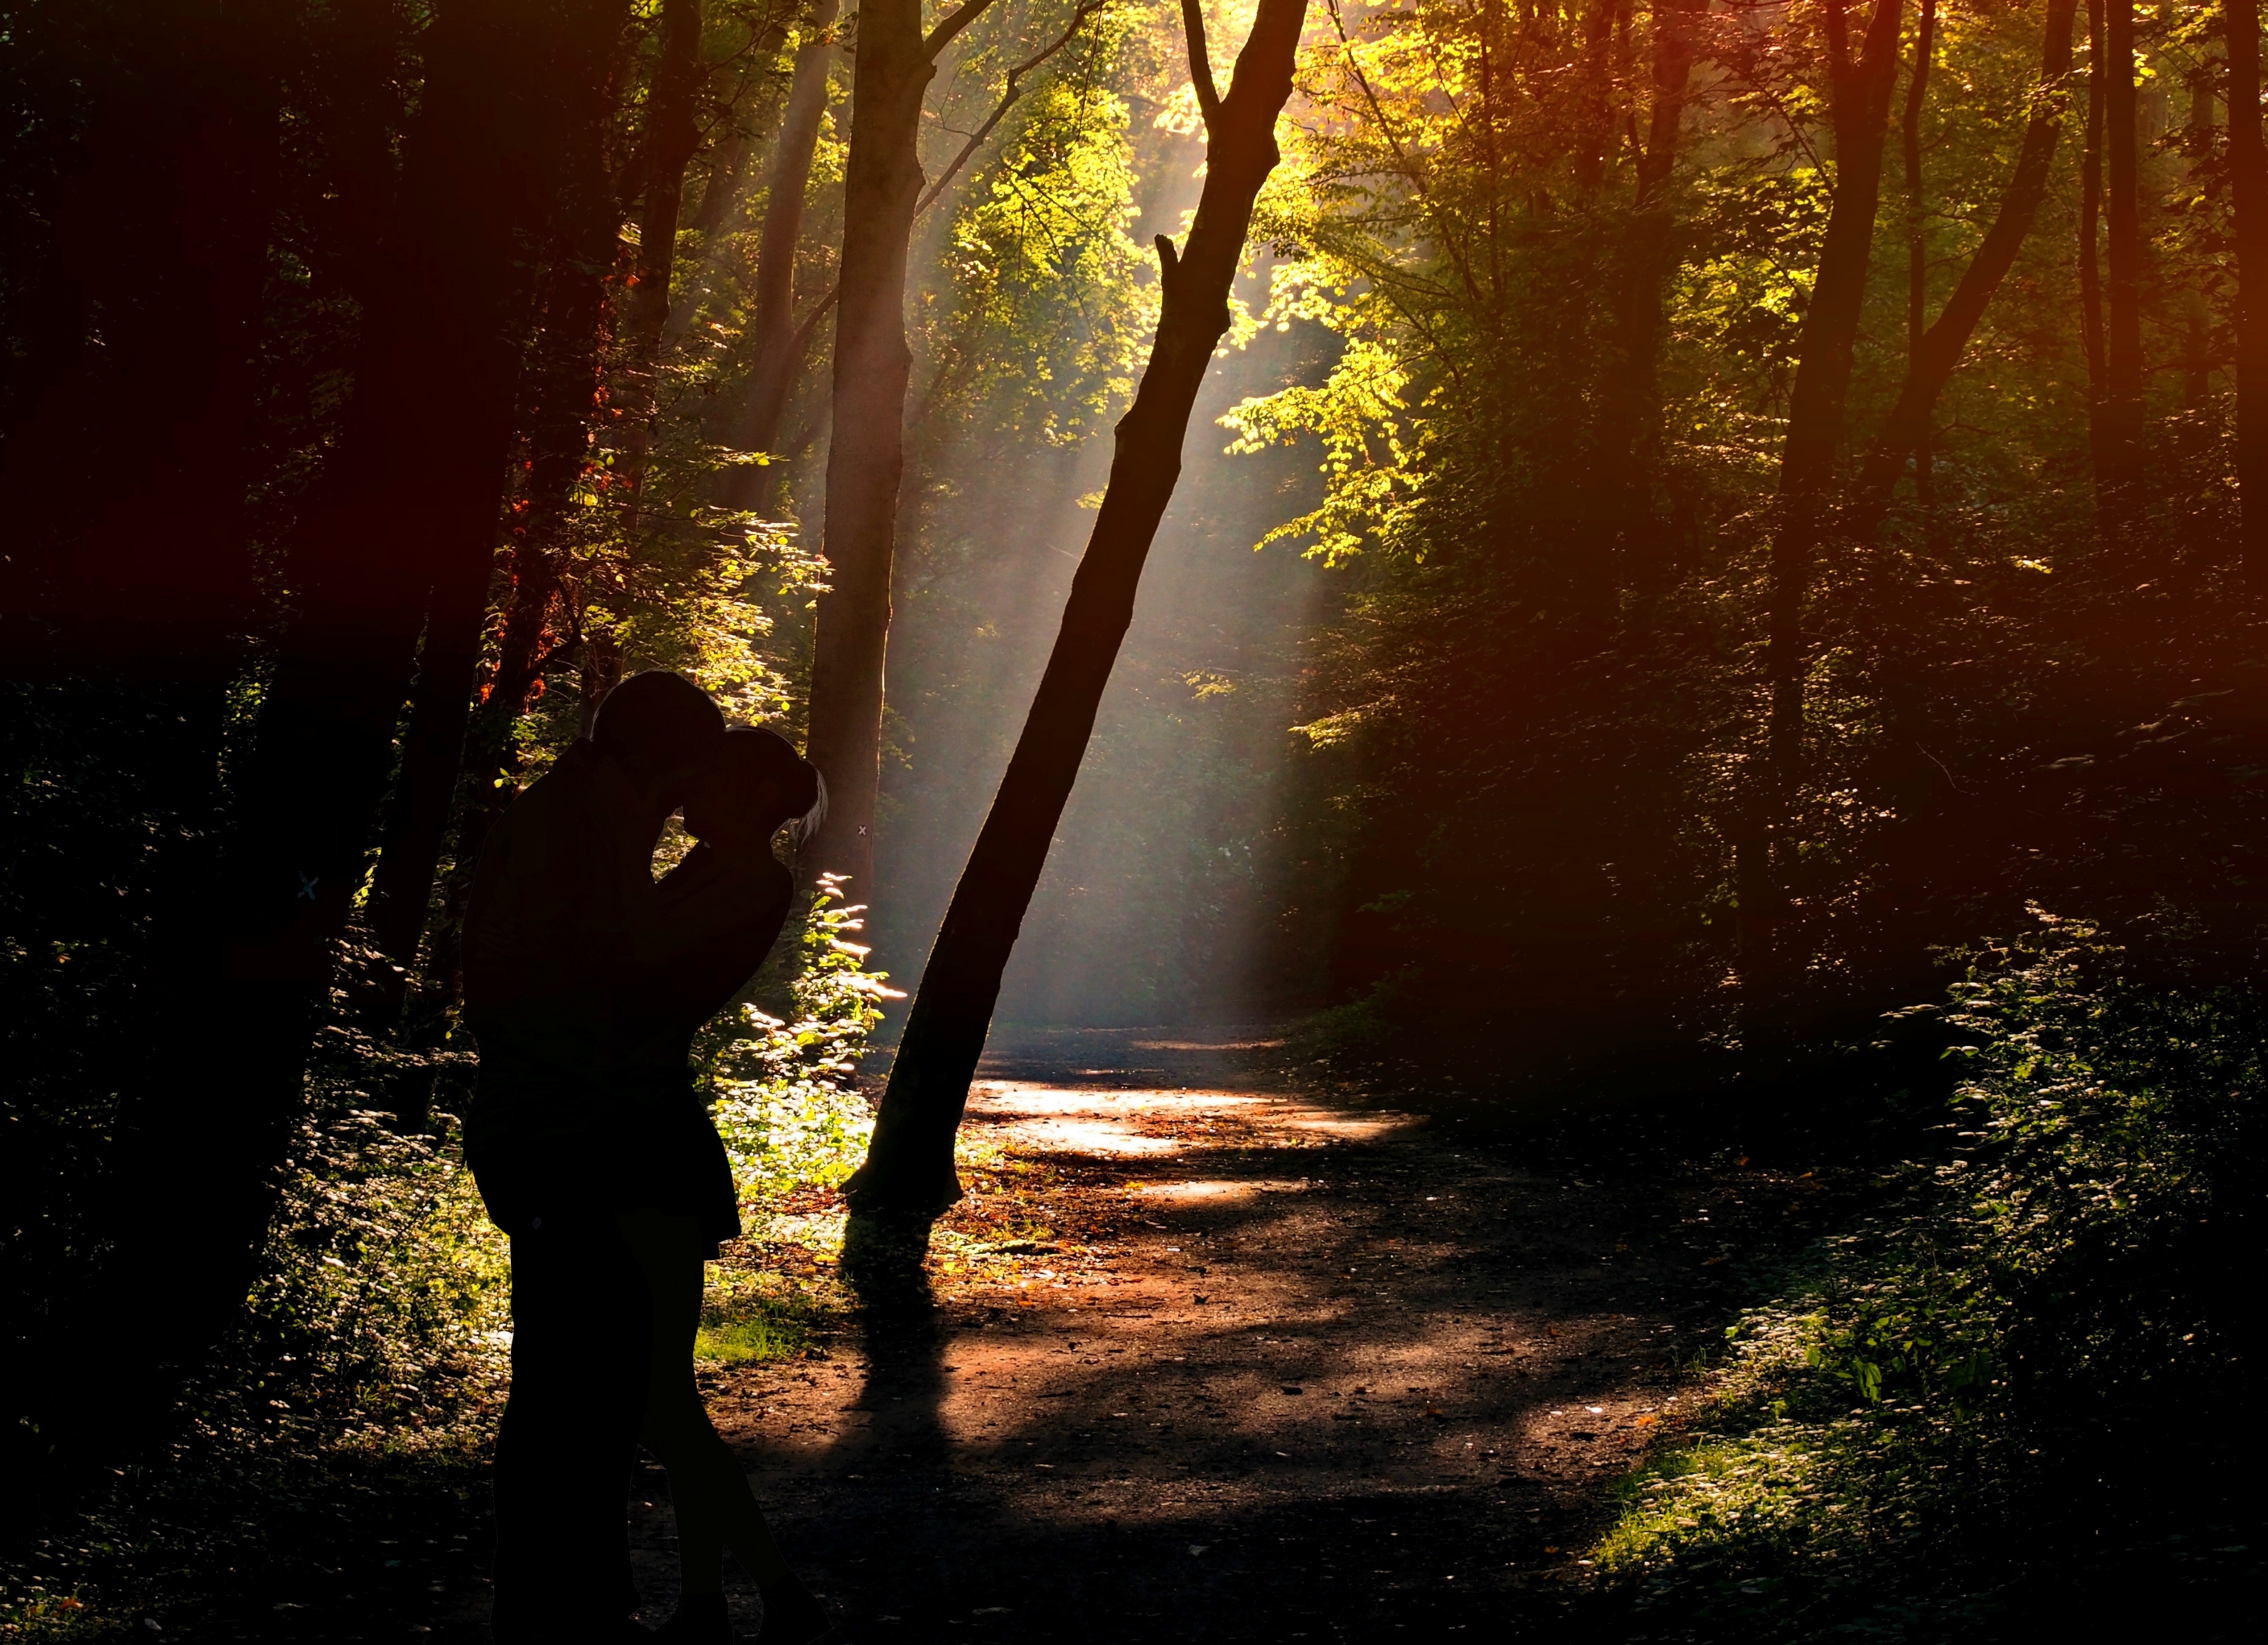
tree, nature, forest, branch, silhouette, light, plant, sunset, mist, sunlight, morning, leaf, mystical, love, autumn, couple, romance, romantic, human, darkness, two, together, season, trees, affection, figure, happy, relationship, lovers, pair, woodland, habitat, togetherness, harmony, personal, incidence of light, man and woman, natural environment, atmospheric phenomenon, woody plant